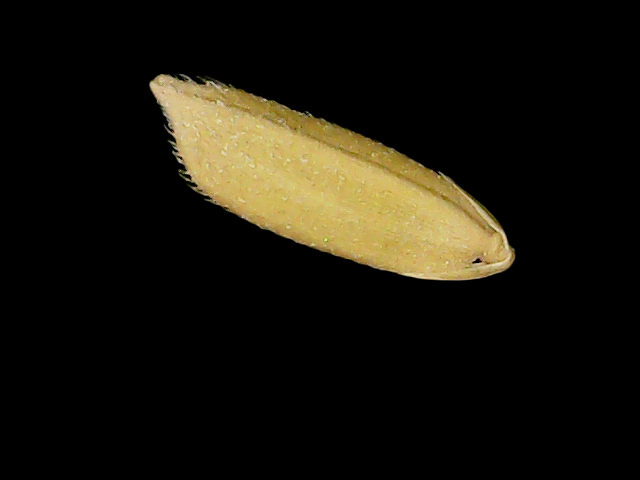
Rice variety: Binadhan17